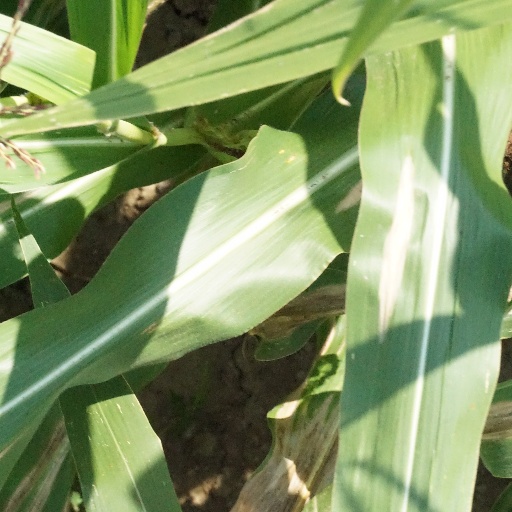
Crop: maize; corn